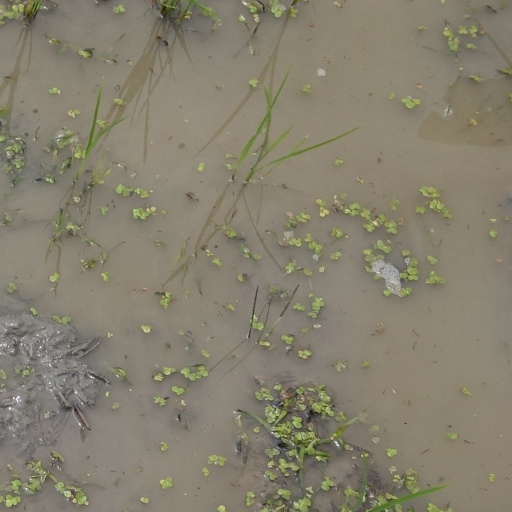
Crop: rice